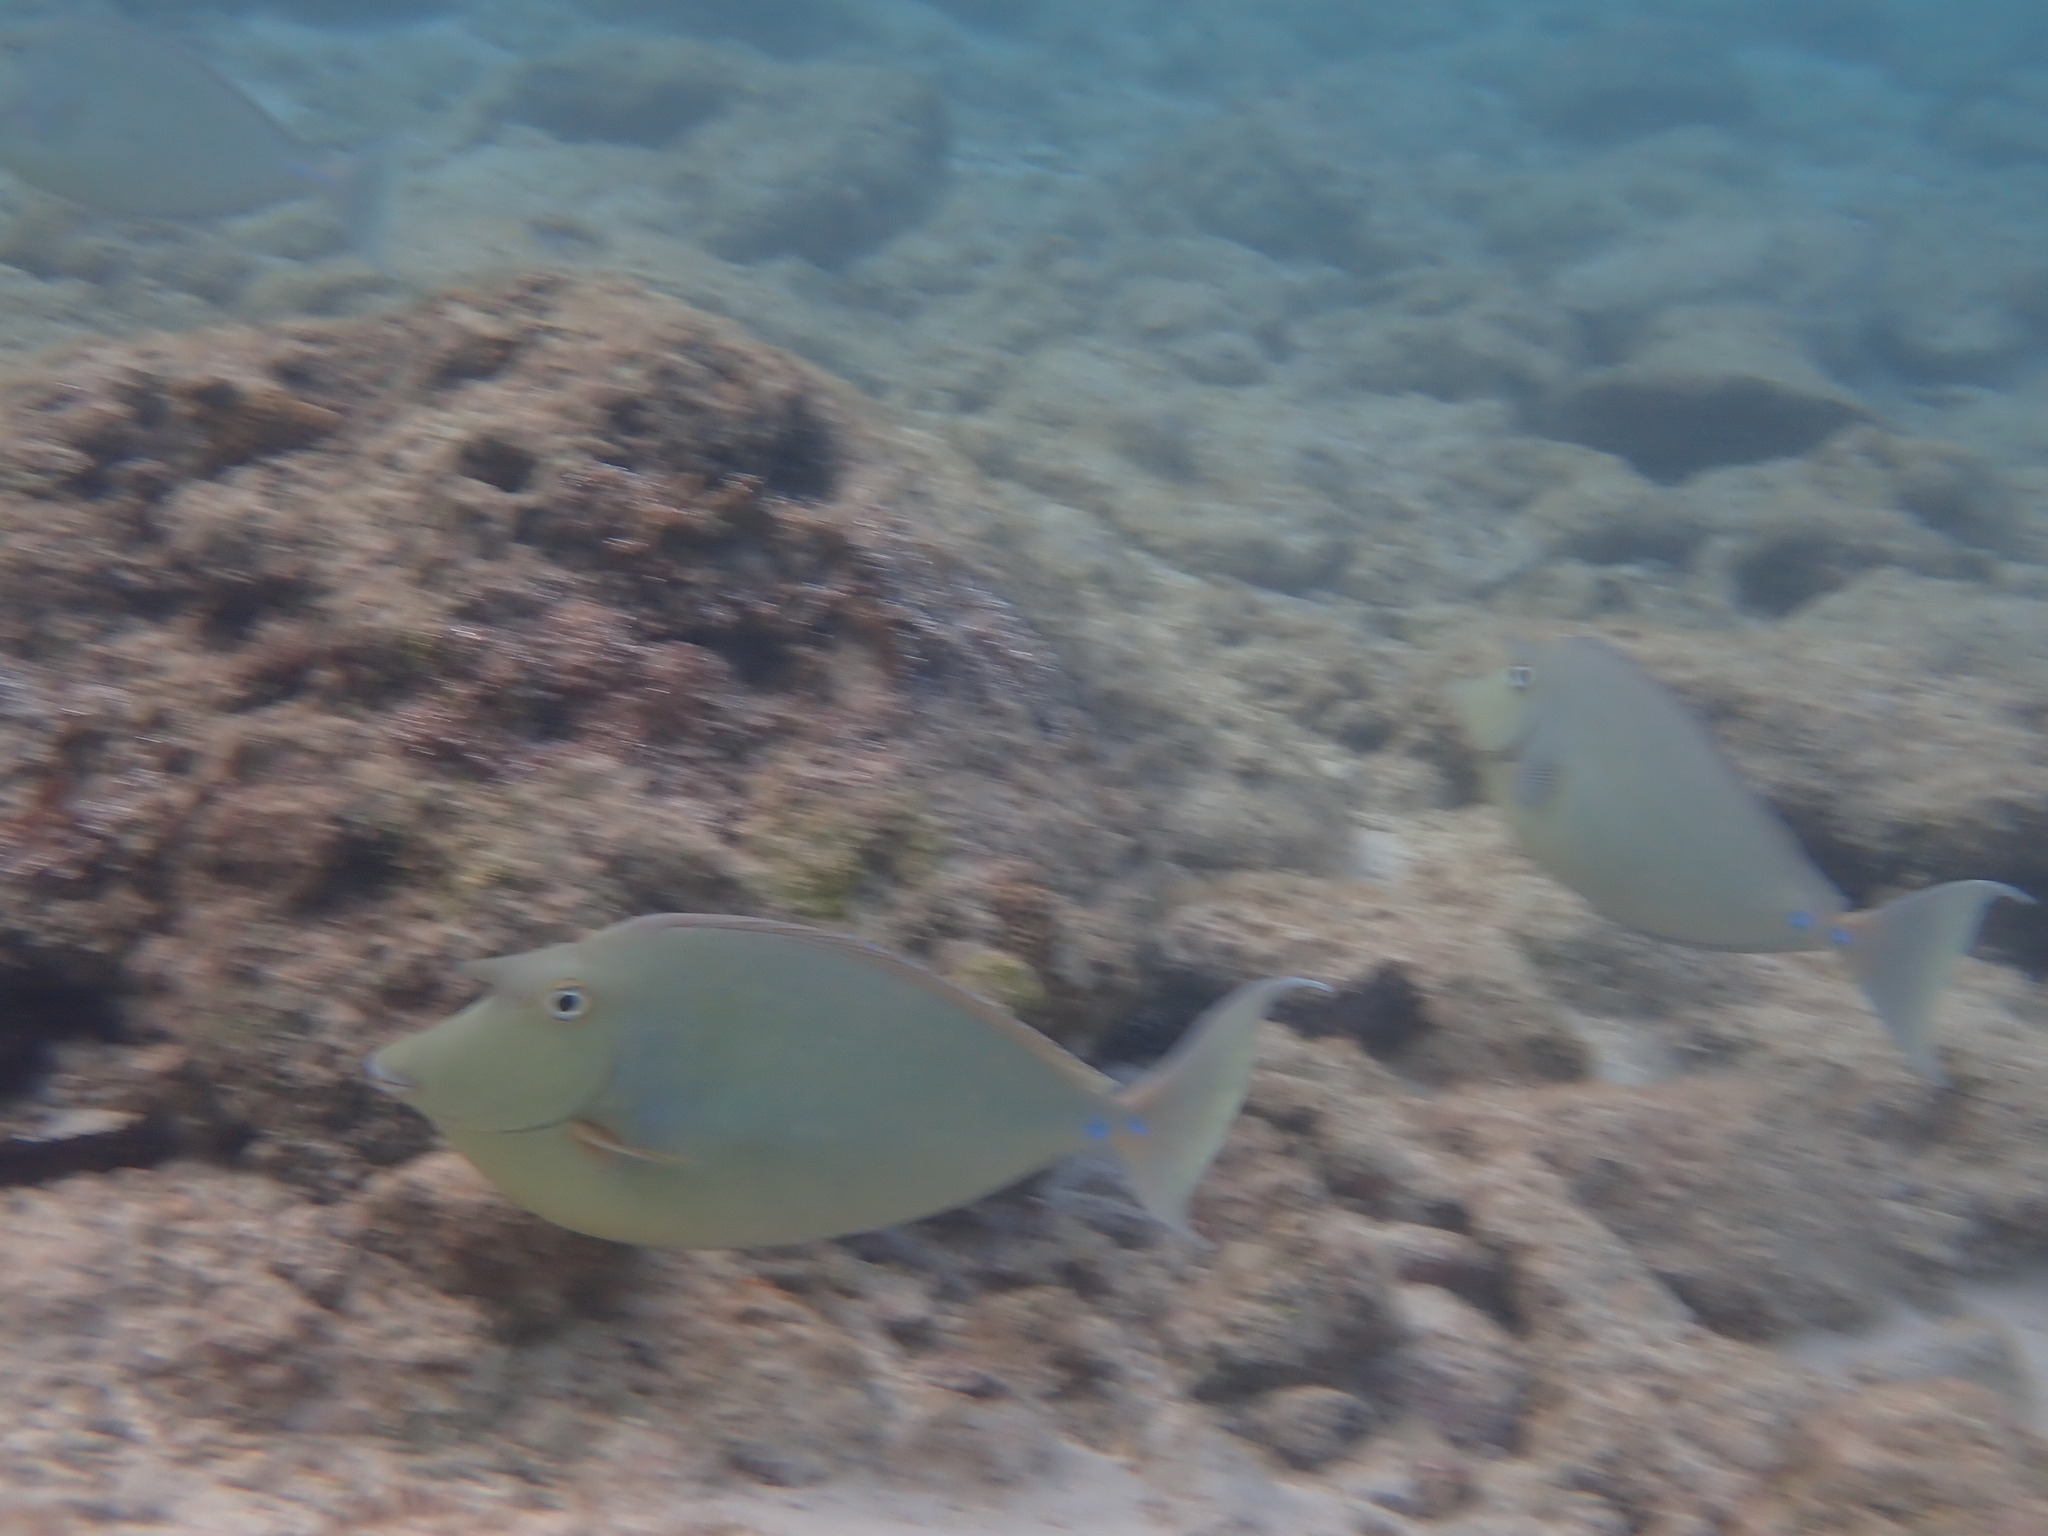
Naso unicornis (Bluespine Unicornfish)